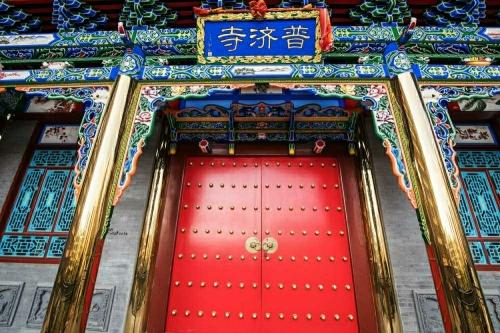
地标名称：普济寺
所在城市：西宁市·城中区